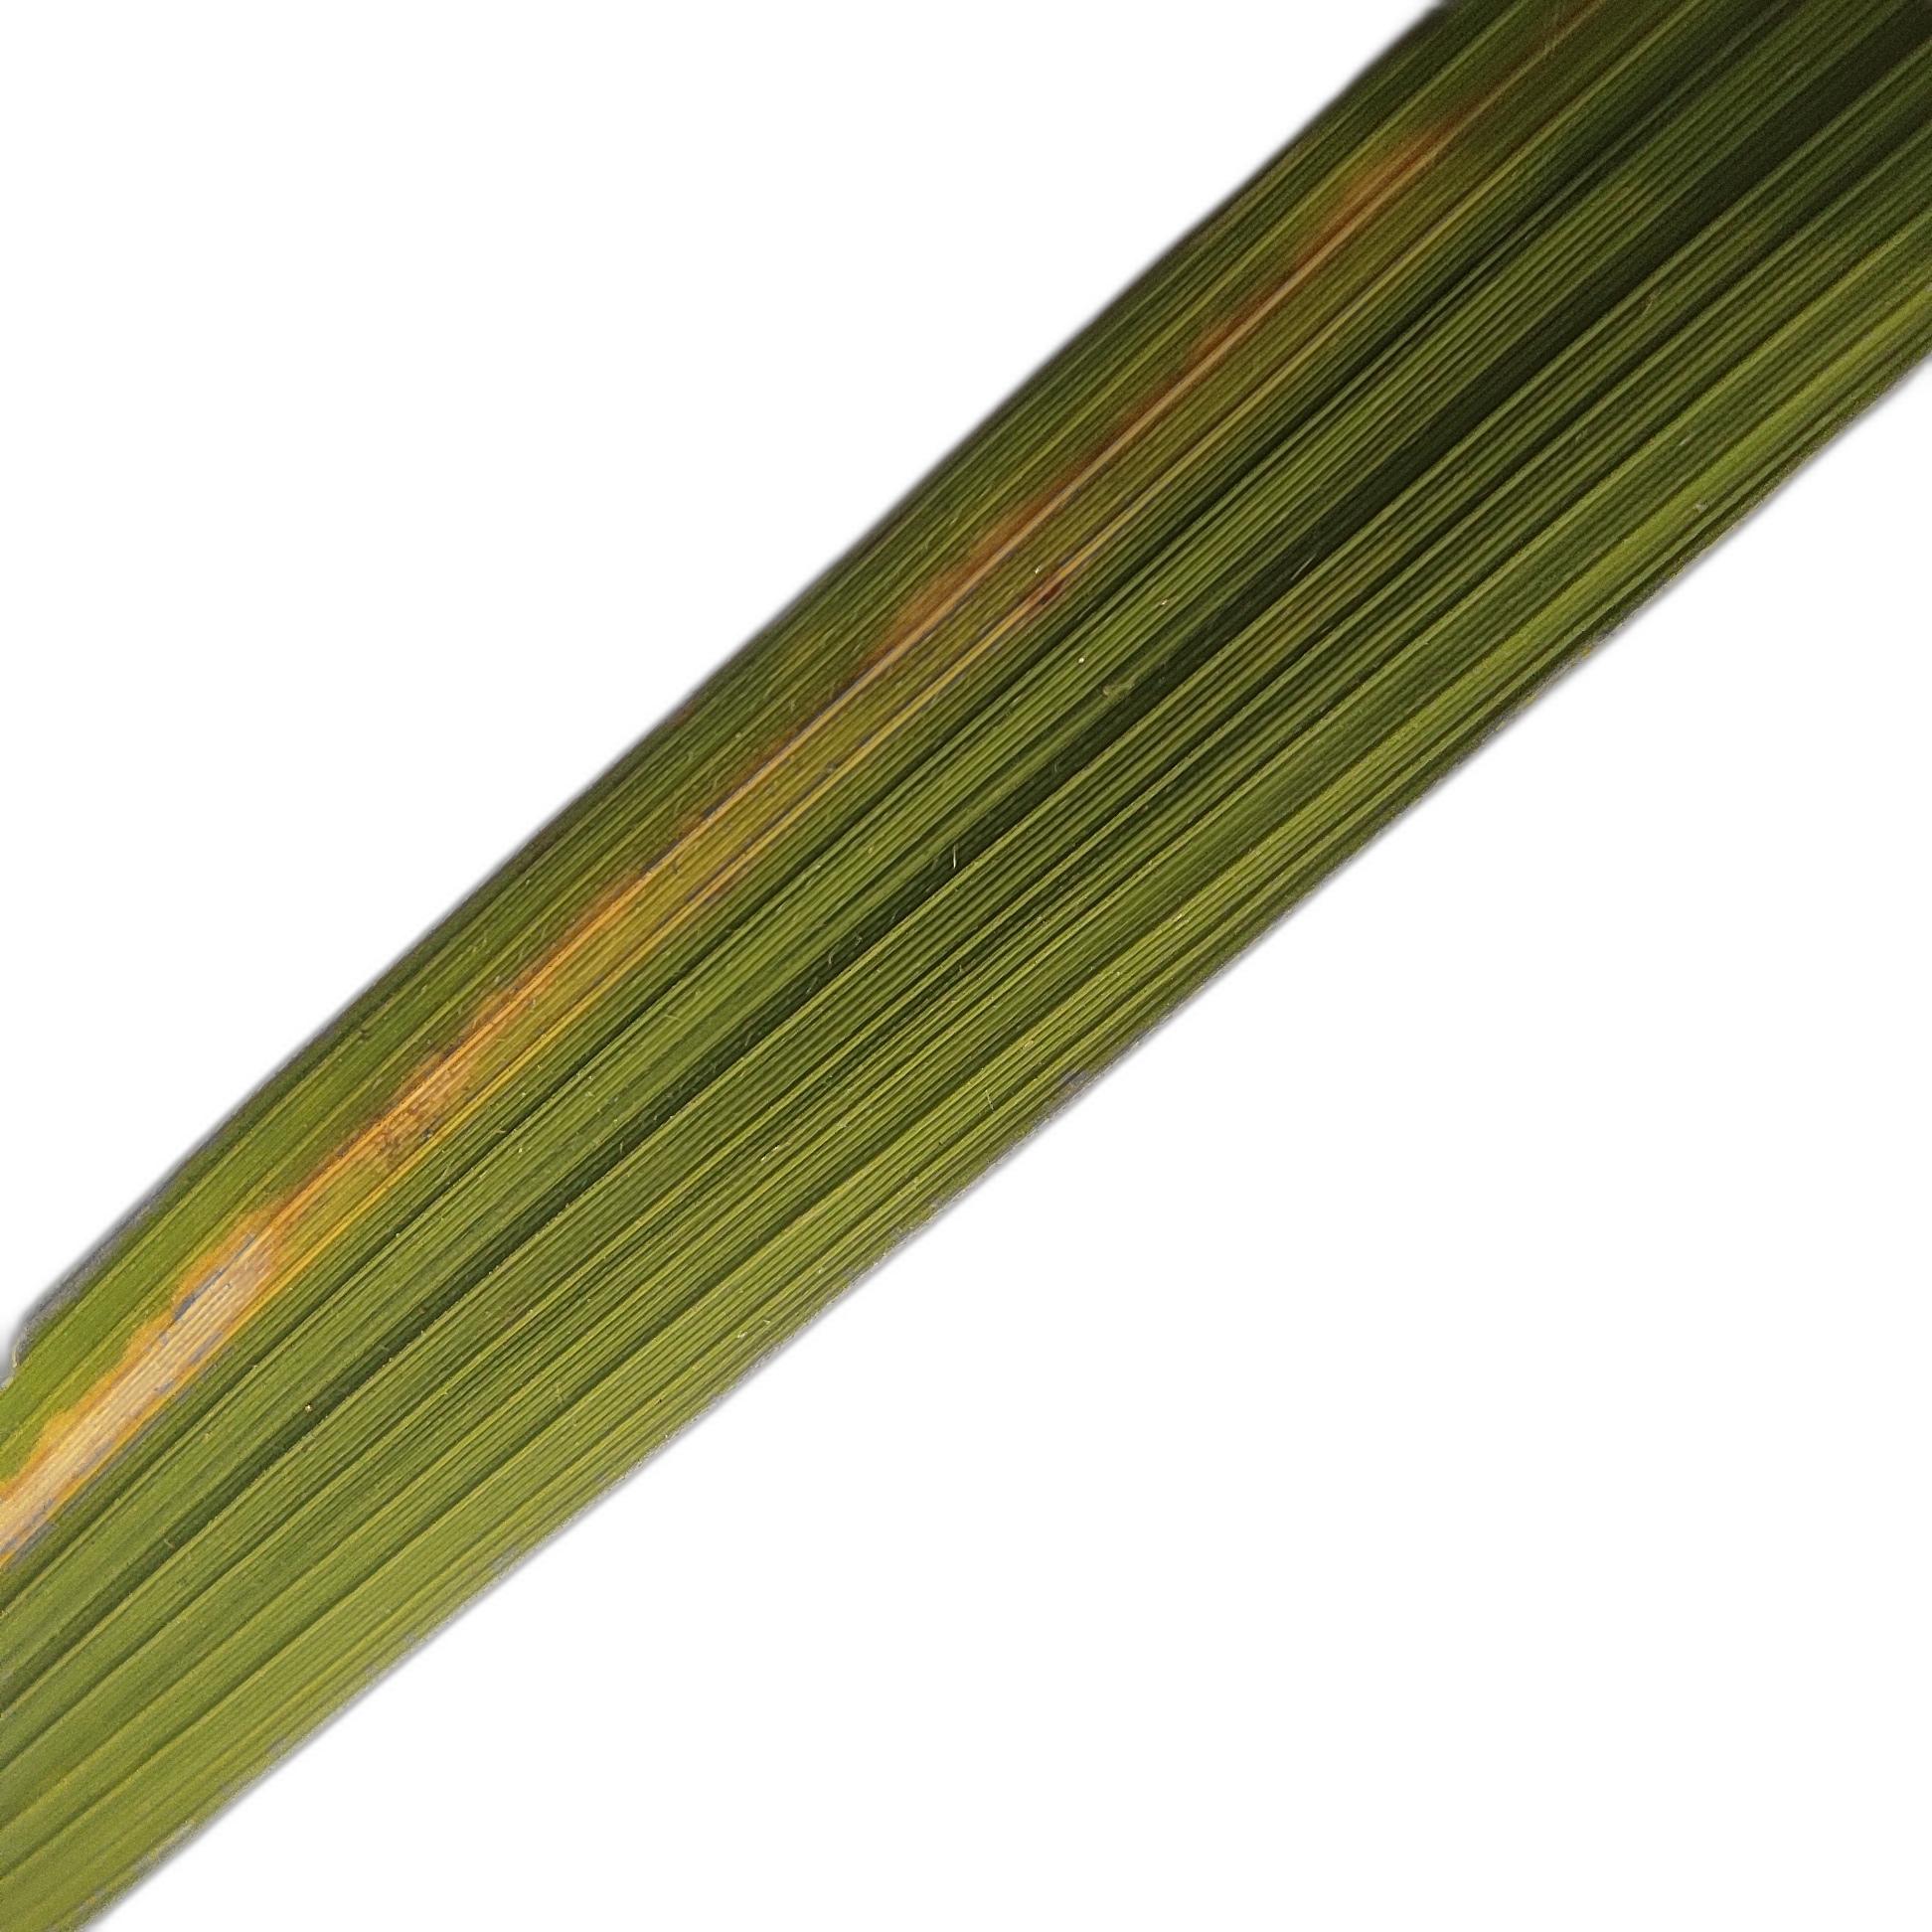
Label: Rice Stripes